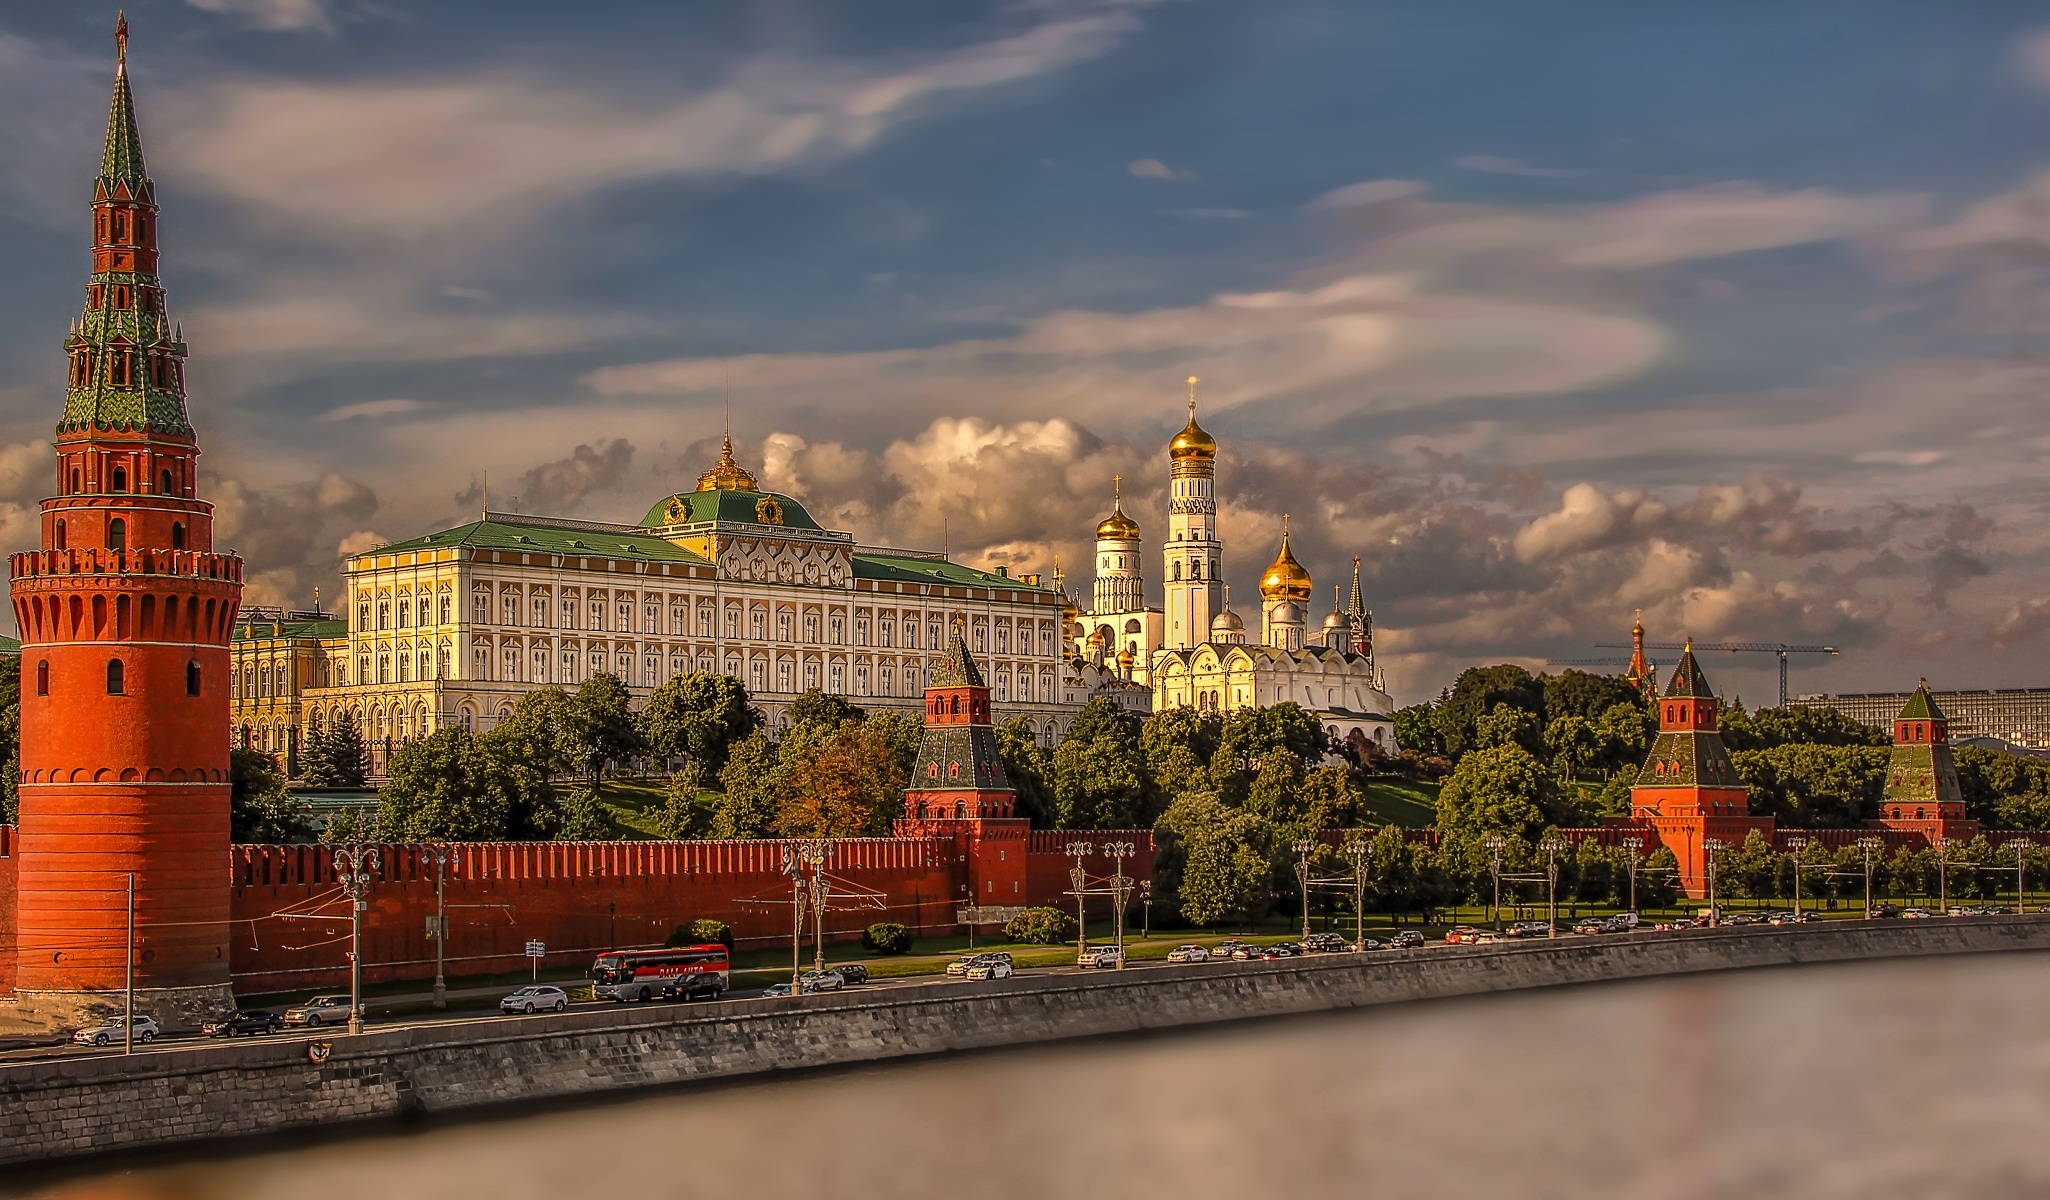
architecture, bridge, skyline, night, city, skyscraper, river, cityscape, panorama, downtown, dusk, evening, reflection, tower, landmark, fortification, place of worship, old town, buildings, moscow, russia, kremlin, the strength of the, urban area, human settlement